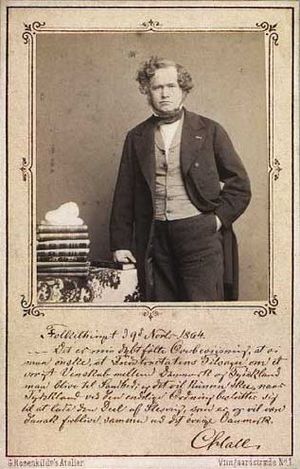
C.C. Hall / Optakten til den 2. slesvigske krig
Halls visitkort med en signeret kommentar til de dansk-tyske relationer efter tabet af Slesvig, november 1864